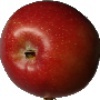
Label: Apple Braeburn 1